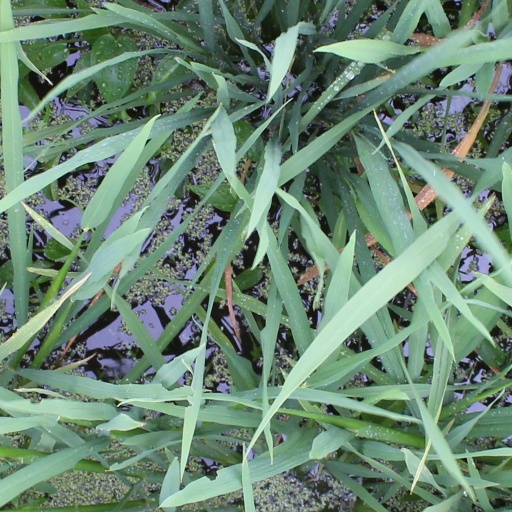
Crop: rice